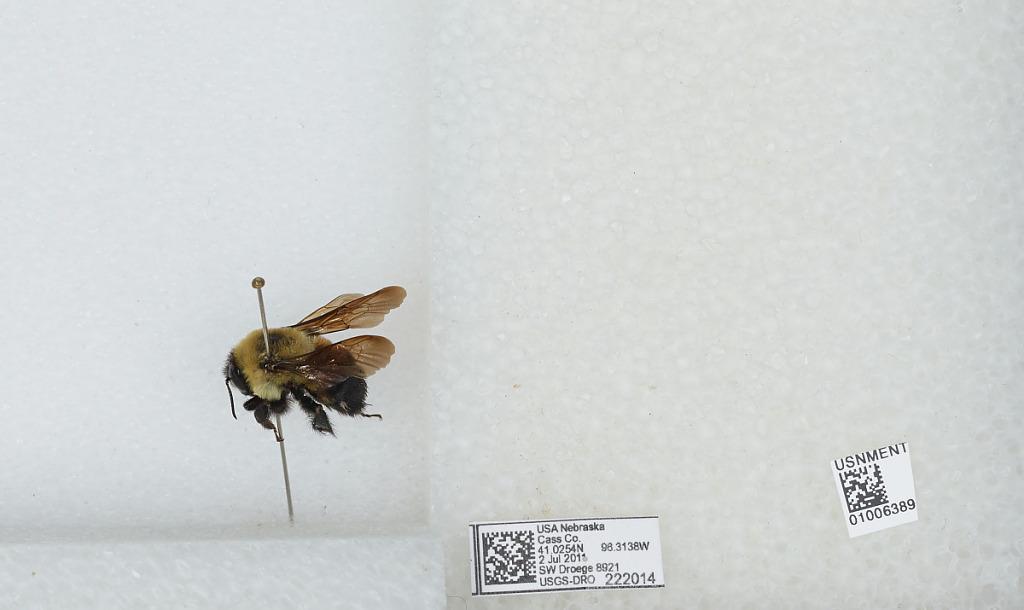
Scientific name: Bombus (Separatobombus) griseocollis (De Geer)
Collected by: S. Droege
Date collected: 2011-7-2
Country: United States
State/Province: Nebraska
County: Cass
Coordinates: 41.0253, -96.3139